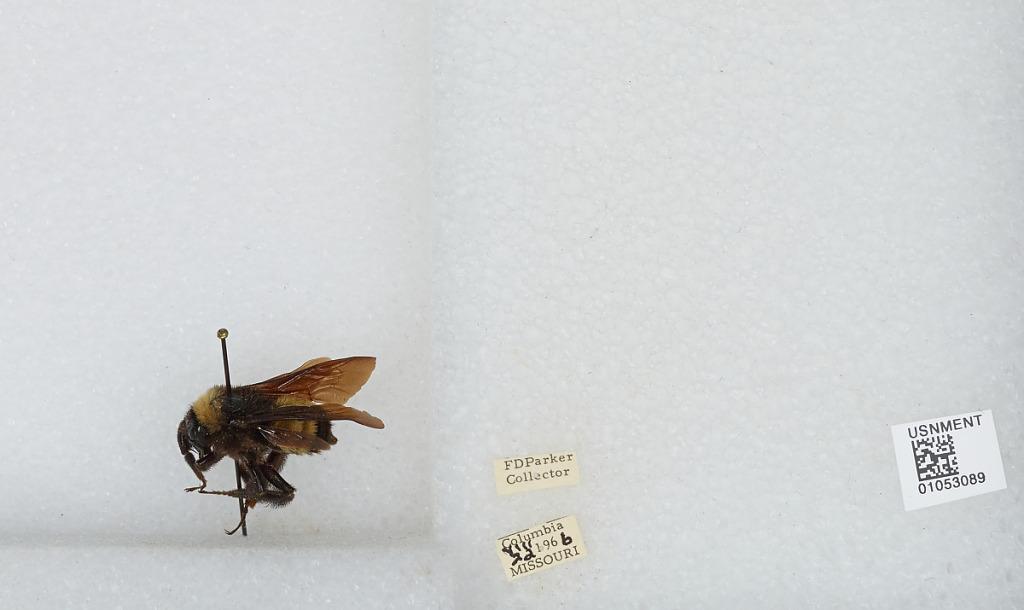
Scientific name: Bombus sp.
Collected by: F. Parker
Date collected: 1966-8-22
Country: United States
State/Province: Missouri
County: Boone
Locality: Columbia
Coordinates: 38.9514, -92.3283